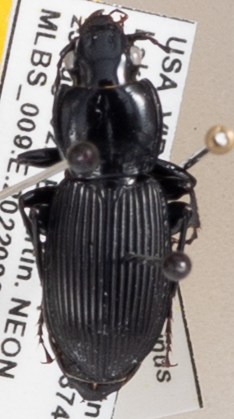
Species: Pterostichus coracinus
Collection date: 2022-08-23
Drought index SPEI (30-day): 1.13
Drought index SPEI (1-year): -0.46
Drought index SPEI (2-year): -0.39